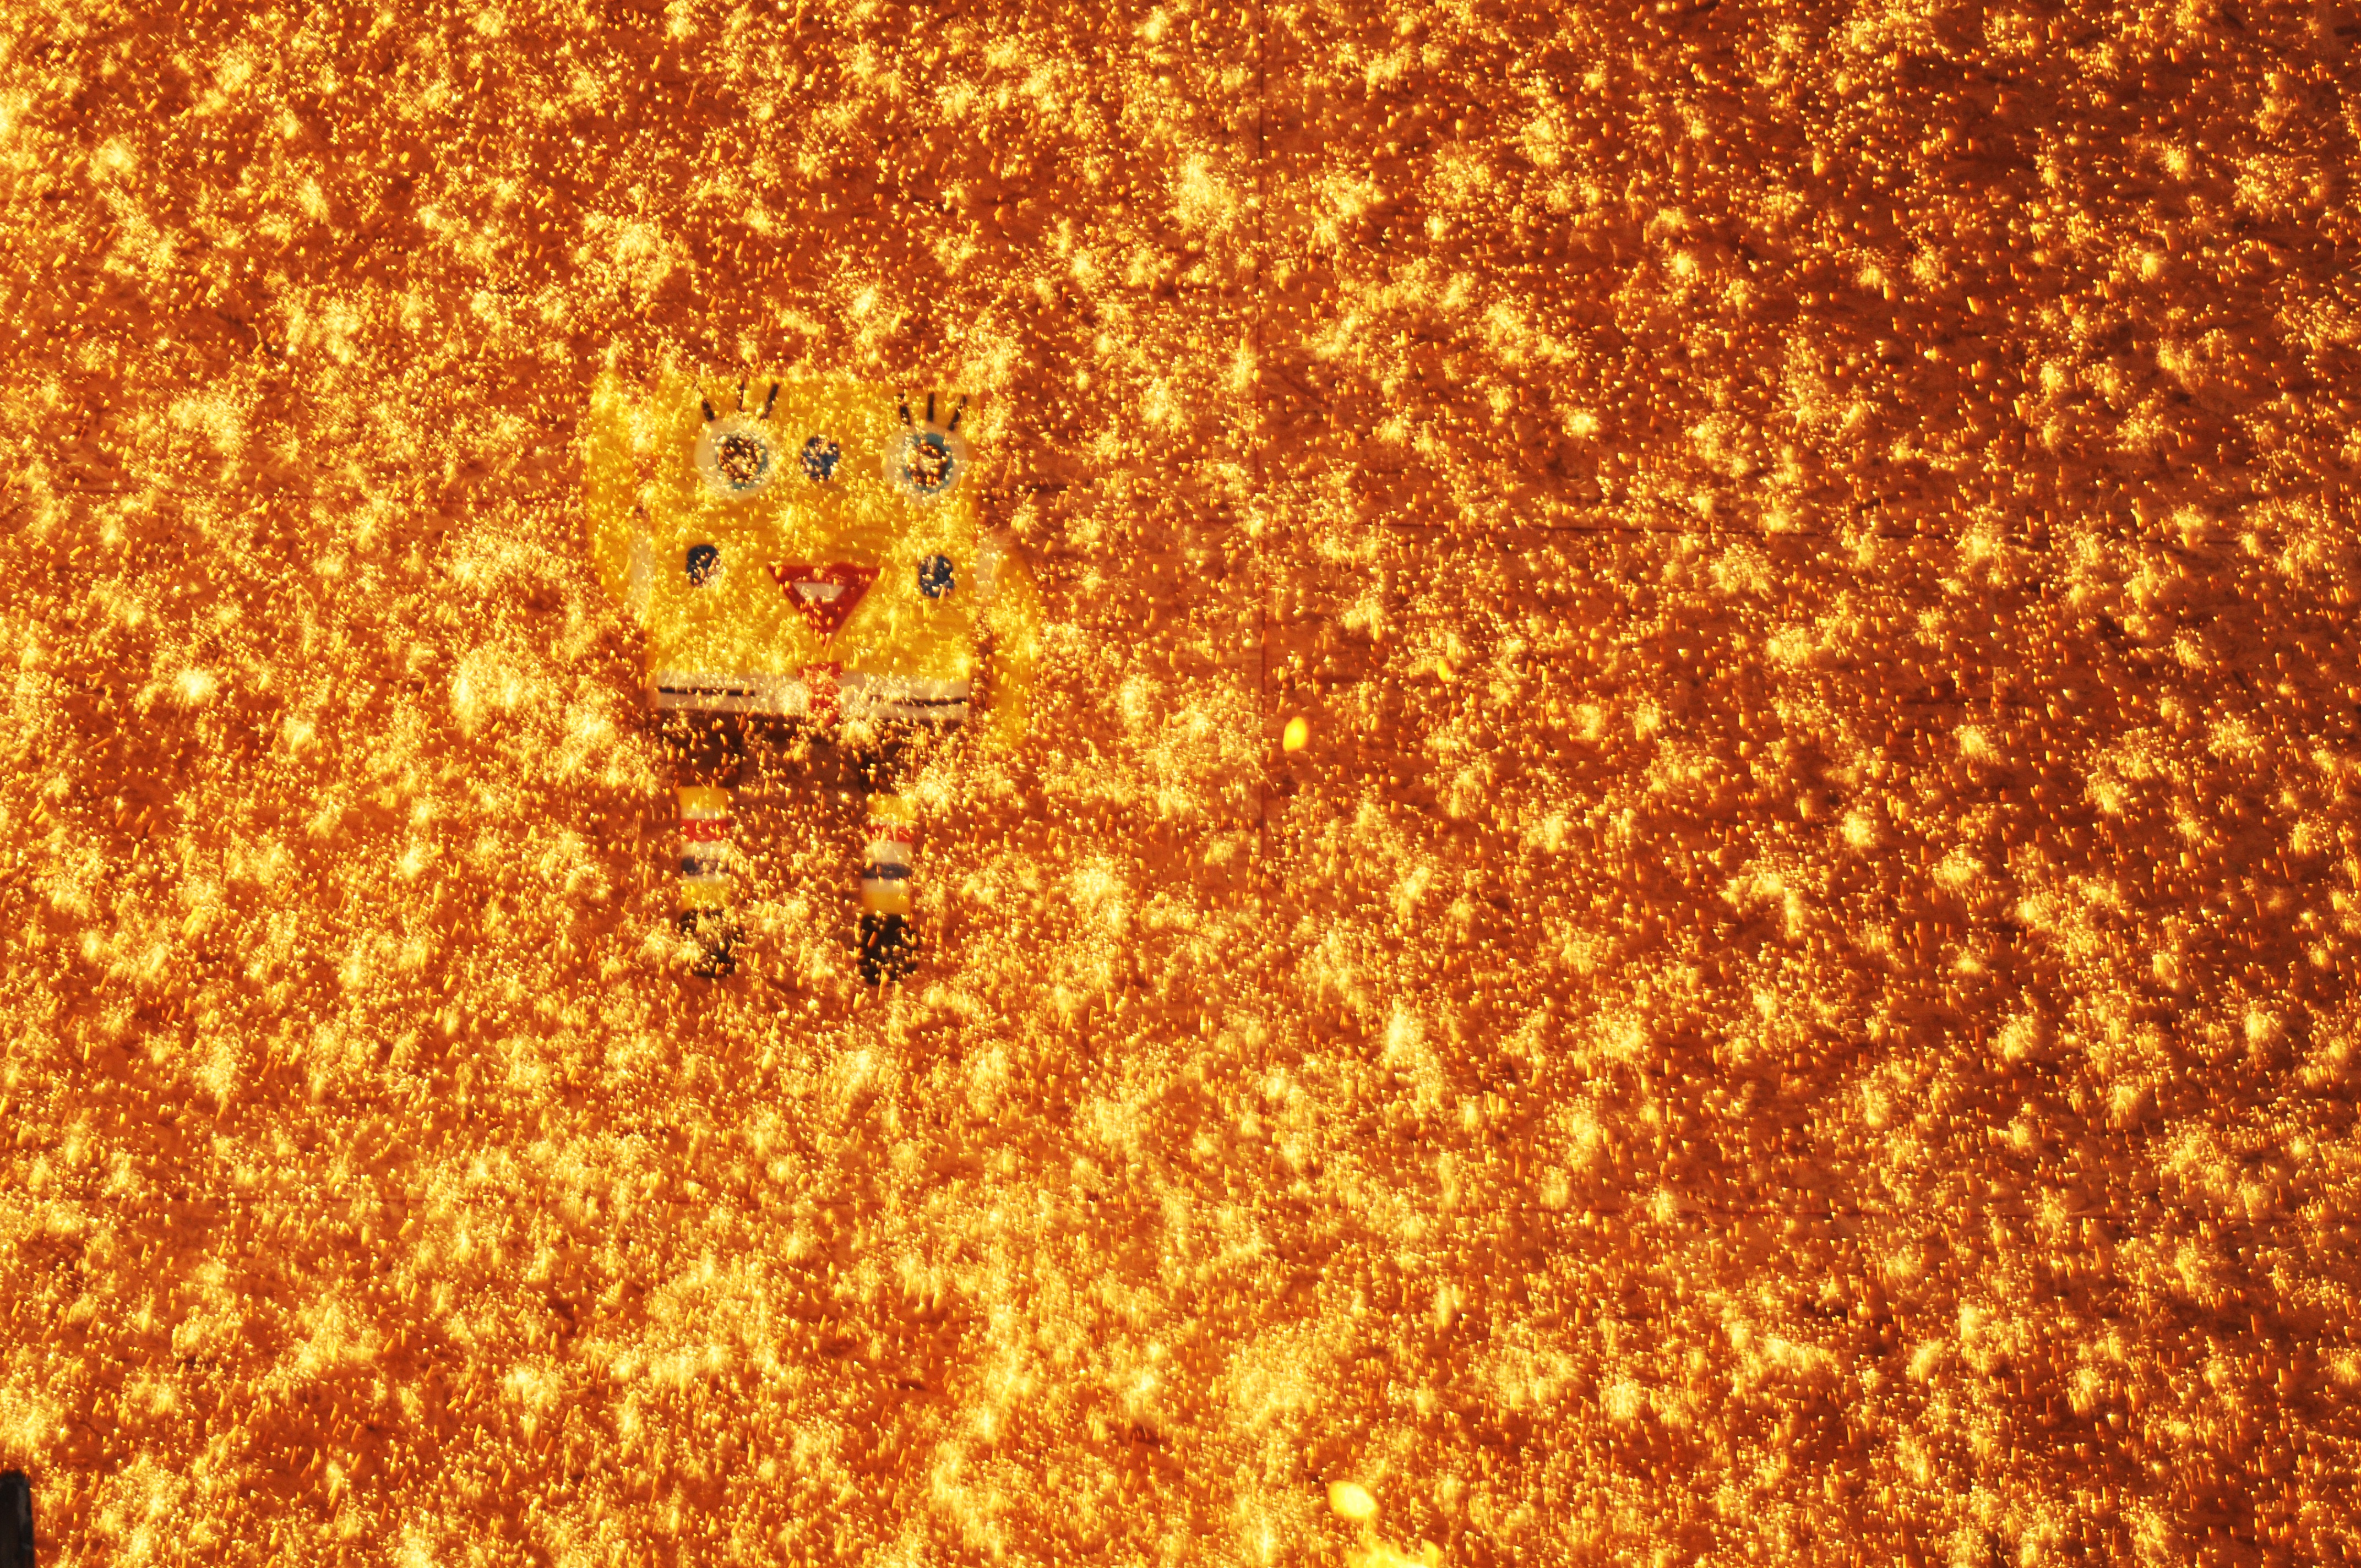
sun, sunlight, texture, steel, orange, pattern, red, metal, flame, fire, yellow, heat, material, font, gold, bright, hot, ladle, iron, sparks, melting, molten, casting, astronomical object, foundry, metallurgy, sponge bob